Question: Please indicate a possible affordance area of baseball bat that can be used for holding
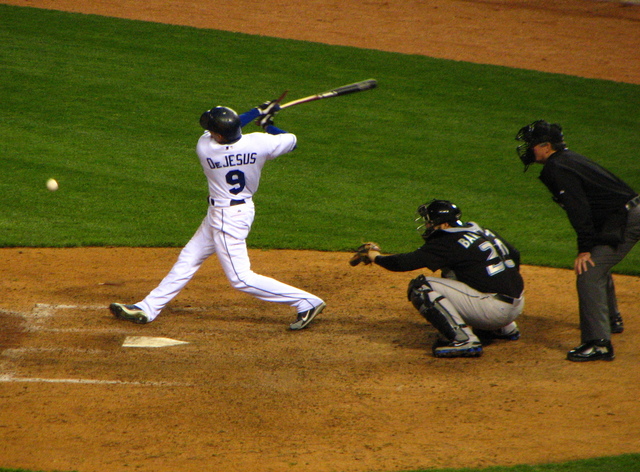
Answer: [252.202, 97.298, 288.43, 126.281]